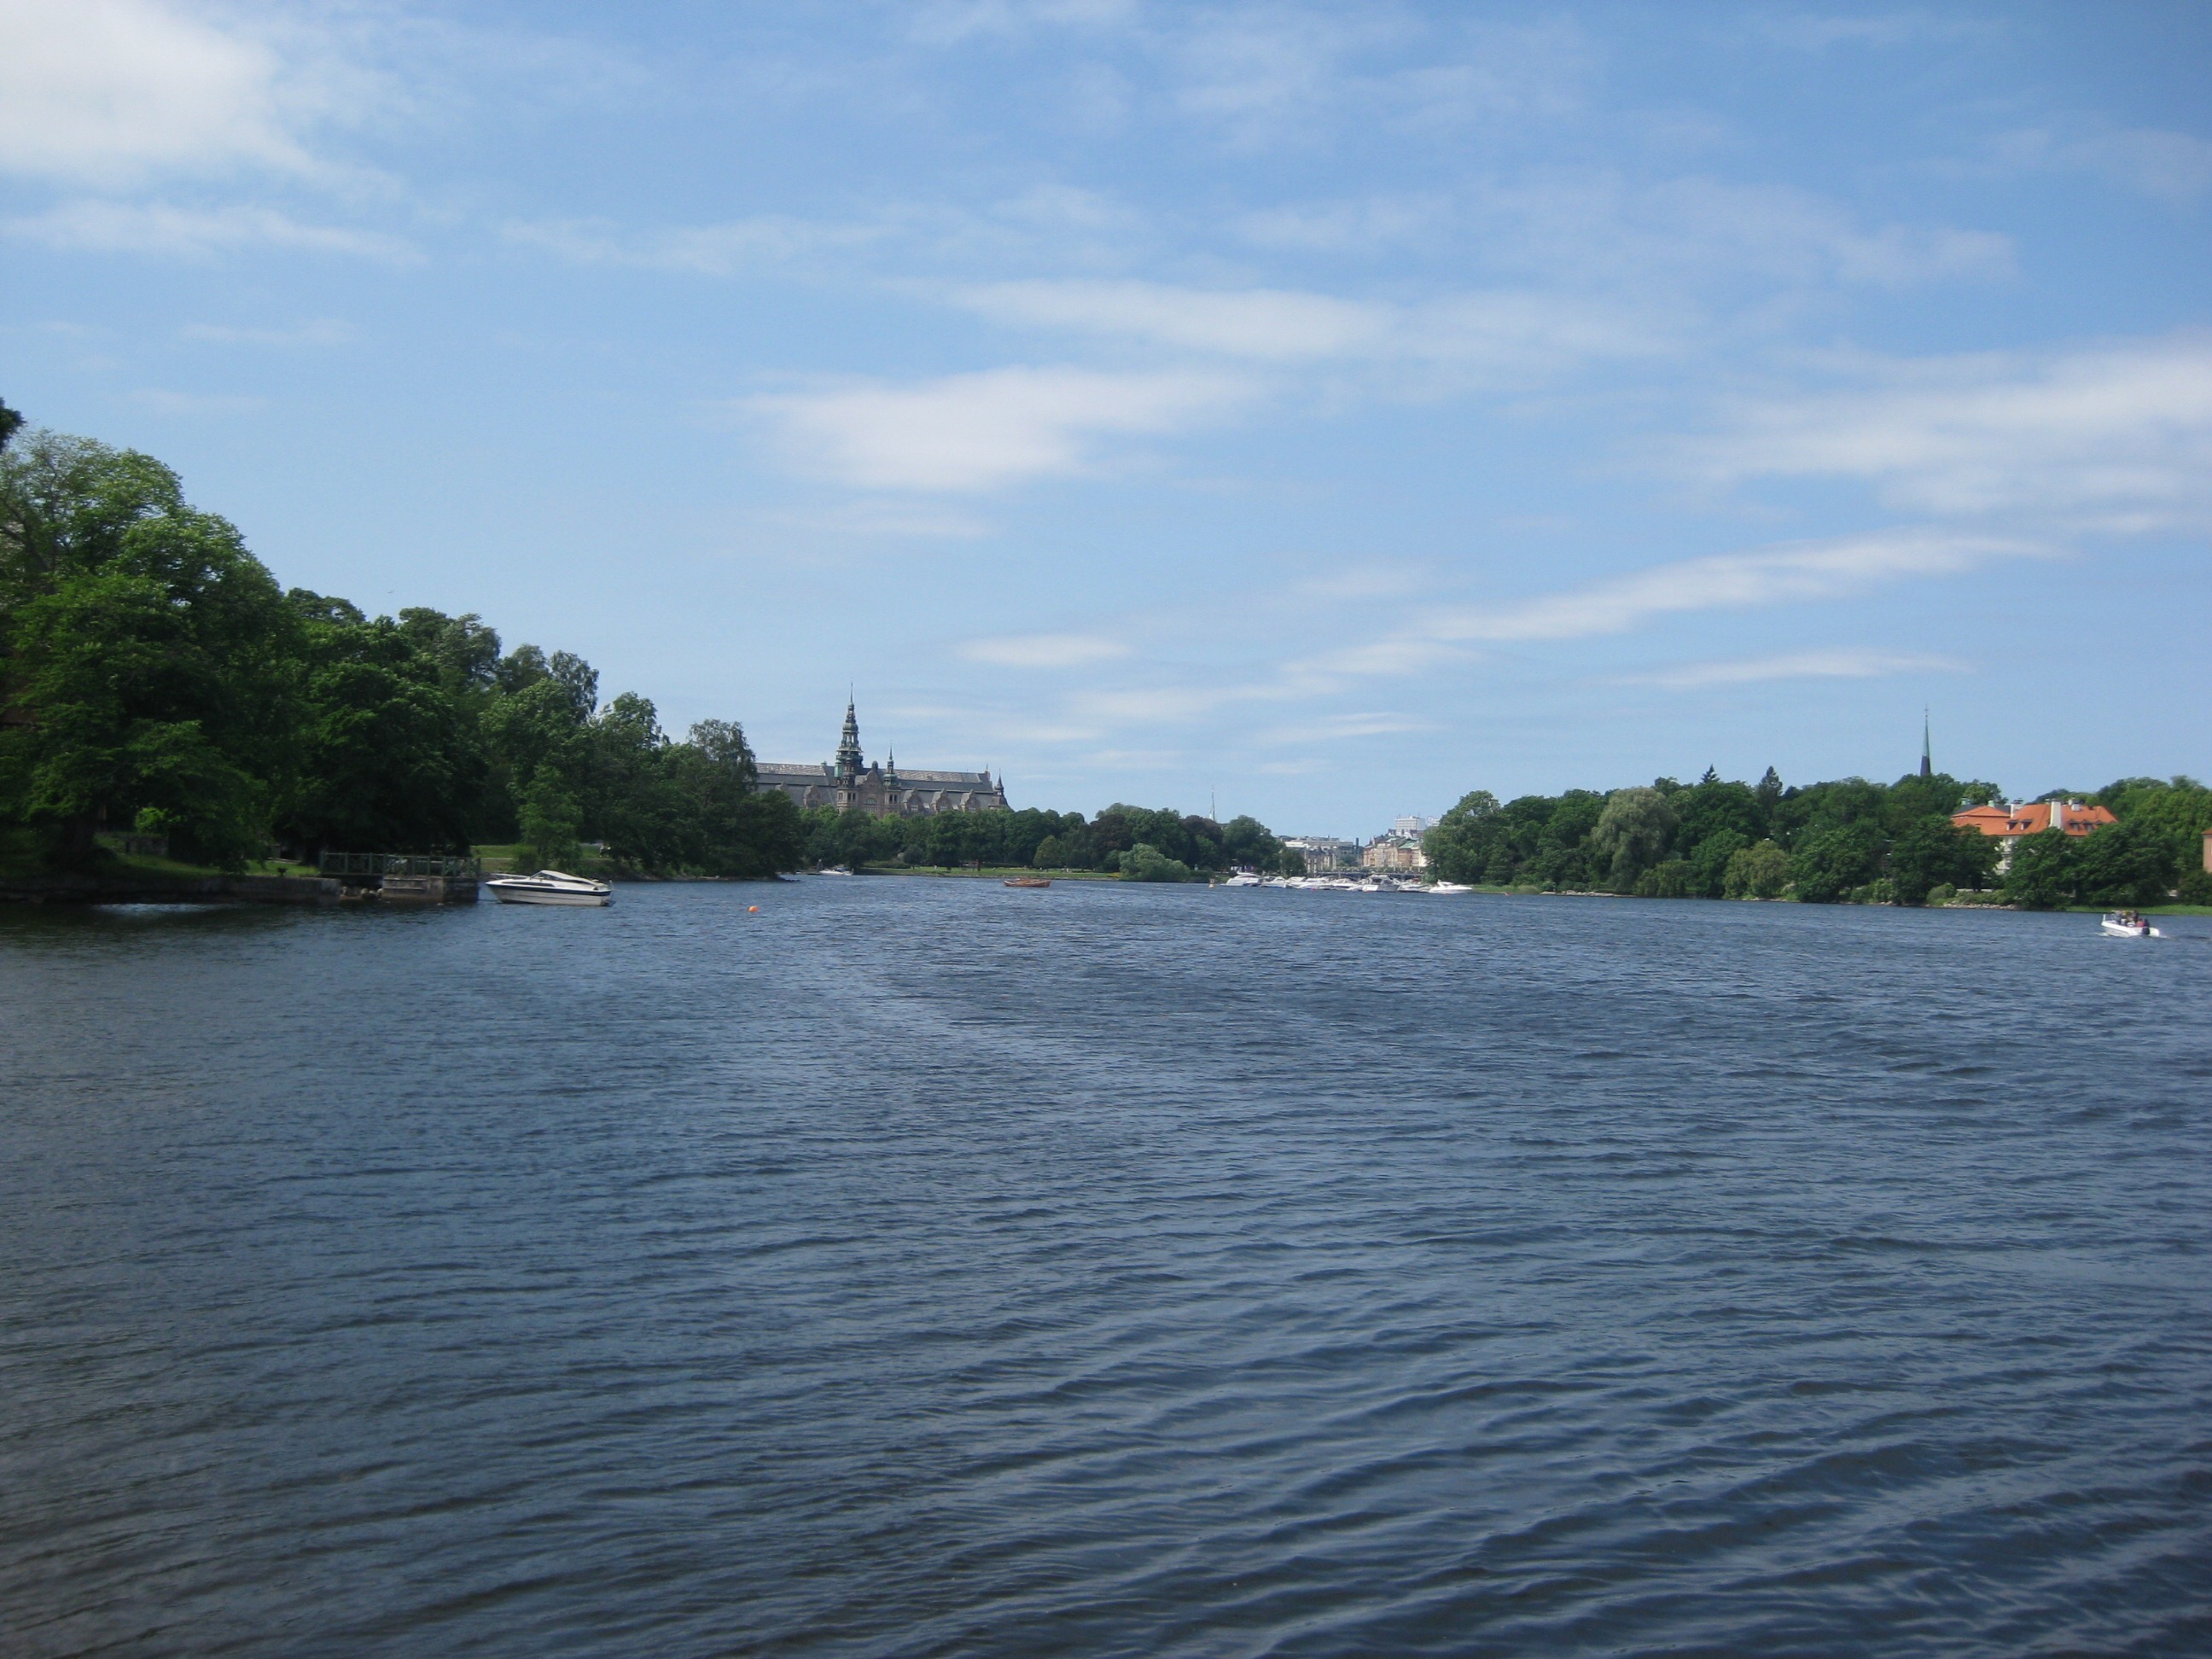
sea, water, sky, boat, shore, lake, river, summer, inlet, vehicle, bay, reservoir, waterway, body of water, clouds, boating, channel, stockholm, loch, landform, geographical feature, djurgarden